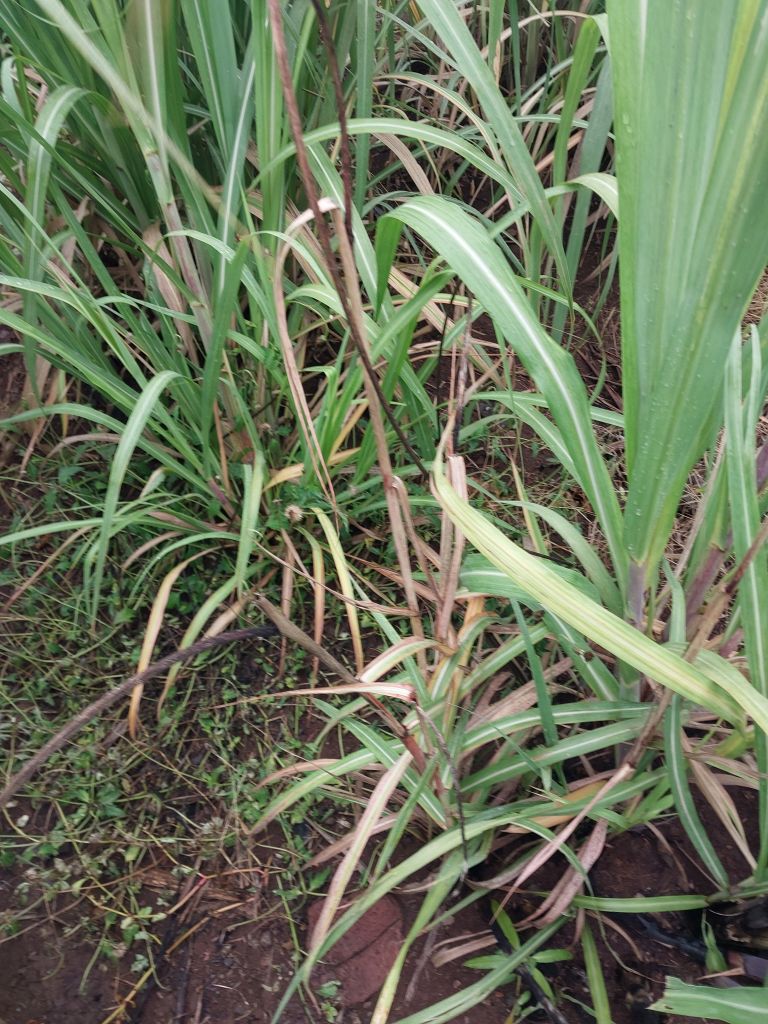
Label: Smut